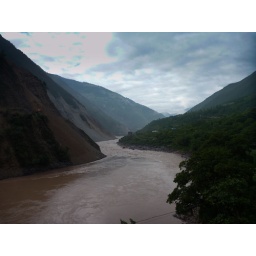
The river from the bridge in Yanmen. The small market town of Yanmen on the bend of the Mekong river. 13/08/2010, Yanmen, China.